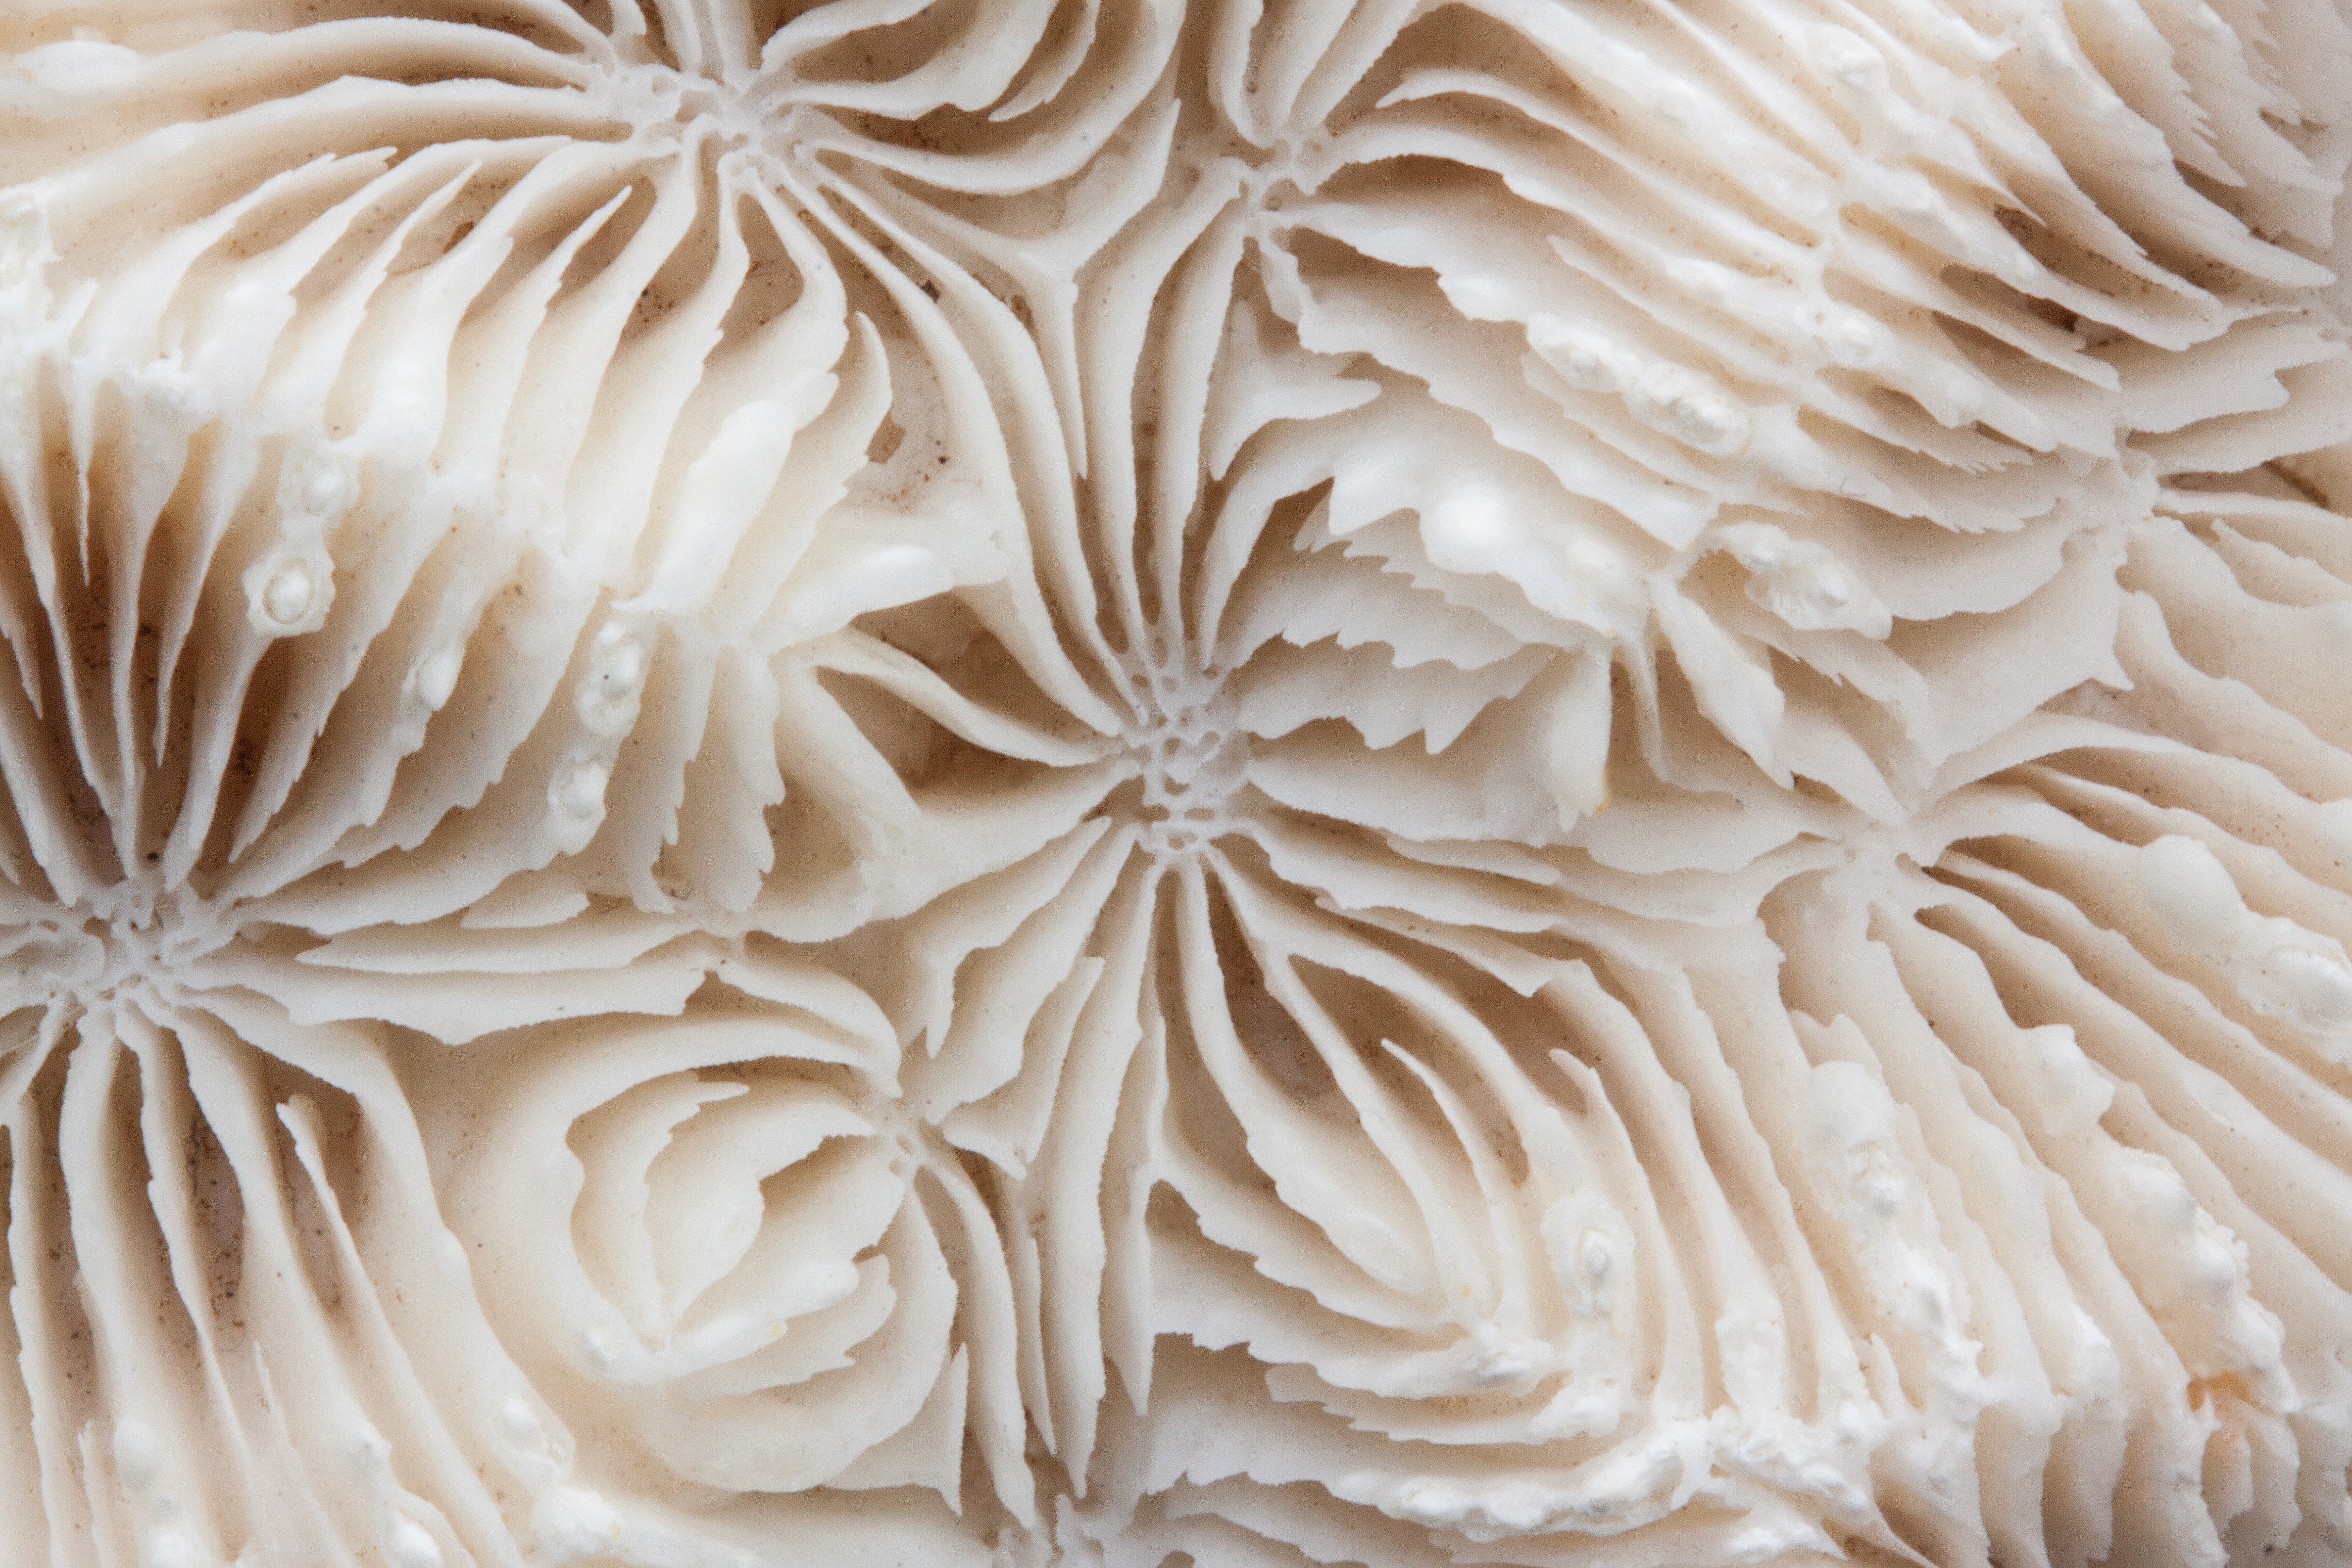
sea, structure, white, macro, holiday, memory, furniture, coral, invertebrate, close up, background, carving, macro photography, fund, stone carving, oyster mushroom, brain coral, marine invertebrates, stony coral, hard corals, skeletal structure, gehirnwindung